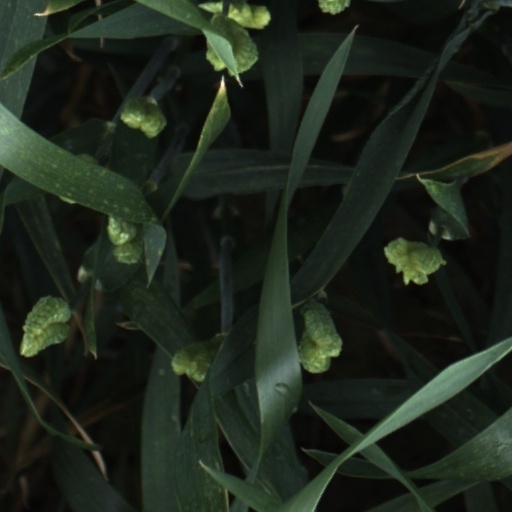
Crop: wheat